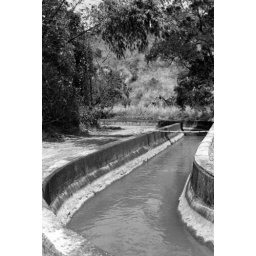
The small river in the mountain